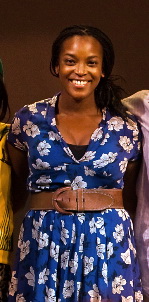
วันมี โมซากู

| name = วันมี โมซากู
| image = Wunmi Mosaku.jpg
| caption = โมซากูที่โรงละครดิโอลด์วิก พ.ศ. 2553
| birth_name = โอลูวุนมี โมซากู
| birth_place = ไนจีเรีย
| nationality = บริติช
| alma_mater = ราชสถานศิลปะการละคร (ประเทศอังกฤษ)|ราชสถานศิลปะการละคร (2550)
| occupation = นักแสดง
| years_active = พ.ศ. 2549–ปัจจุบัน
วันมี โมซากู (; เกิด พ.ศ. 2529) เป็นนักแสดงหญิงชาวอังกฤษที่เกิดในไนจีเรีย เธอเป็นที่รู้จักจากการรับบทจอยในภาพยนตร์ชุดสั้นของบีบีซีทูเรื่อง "Moses Jones|โมซิส โจนส์" (พ.ศ. 2552) และฮอลลี ลอว์สัน ในภาพยนตร์ชุดเรื่อง "Vera (TV series)|วีรา" (พ.ศ. 2554–2555) เธอได้รับรางวัลแบฟตาสาขานักแสดงสมทบหญิงยอดเยี่ยมใน พ.ศ. 2560 จากการรับบทกลอเรีย เทย์เลอร์ ในภาพยนตร์โทรทัศน์เรื่อง "Damilola, Our Loved Boy|ดามิโลลา เอาเวอร์เลิฟด์บอย" (พ.ศ. 2559) ใน พ.ศ. 2562 เธอแสดงในฤดูกาลที่ห้าของภาพยนตร์ชุดทางโทรทัศน์เรื่อง "Luther (TV series)|ลูเธอร์" ใน พ.ศ. 2563 เธอแสดงเป็นรูบี แบปติสต์ ในเรื่อง "Lovecraft Country (TV series)|เลิฟแครฟต์คันทรี" ของเอชบีโอ
เธอได้รับการเสนอชื่อเข้าชิงรางวัลแบฟตาสาขานักแสดงนำหญิงยอดเยี่ยมและยังได้รับรางวัลภาพยนตร์อิสระบริติชสาขานักแสดงนำหญิงยอดเยี่ยมใน พ.ศ. 2563 จากการรับบทรีอาลในภาพยนตร์เรื่อง "His House|ฮิสเฮาส์"
== อ้างอิง ==
หมวดหมู่:นักแสดงอังกฤษ
หมวดหมู่:บุคคลที่เกิดในปี พ.ศ. 2529
หมวดหมู่:จักรวาลภาพยนตร์มาร์เวล